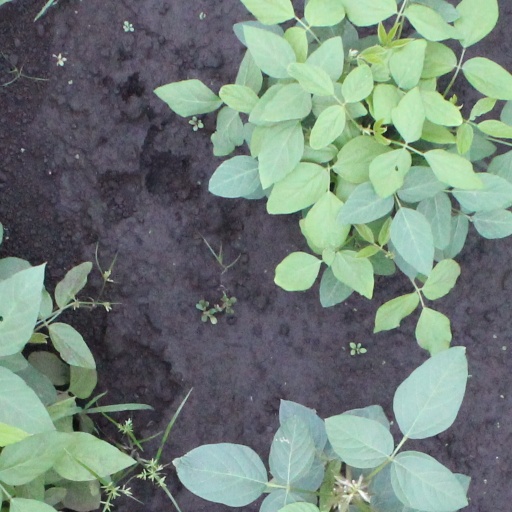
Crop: soybean